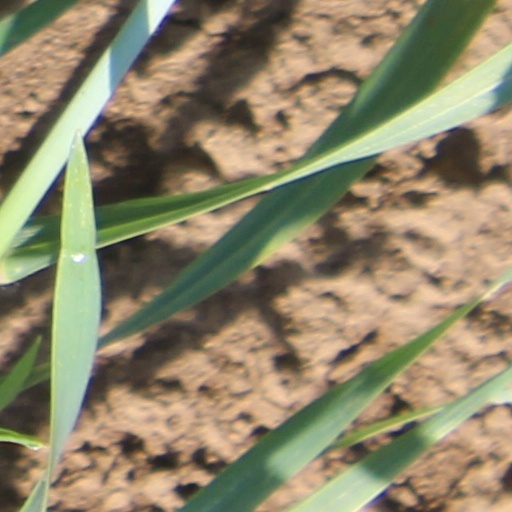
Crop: wheat